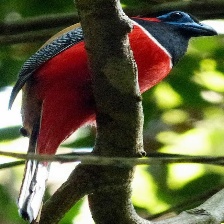
Species: RED NAPED TROGON
Scientific name: HARPACTES KASUMBA